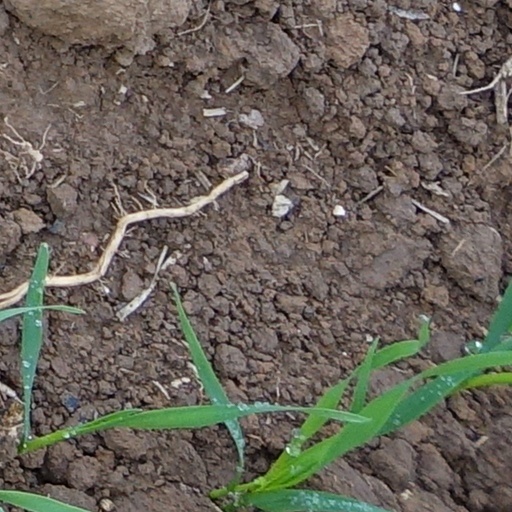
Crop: wheat